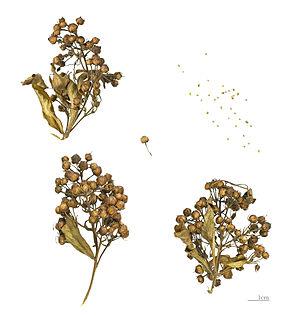
La lysimaque commune encore appelée grande lysimaque est une plante herbacée vivace de la famille des Primulacées selon la classification classique et la classification phylogénétique APG III.